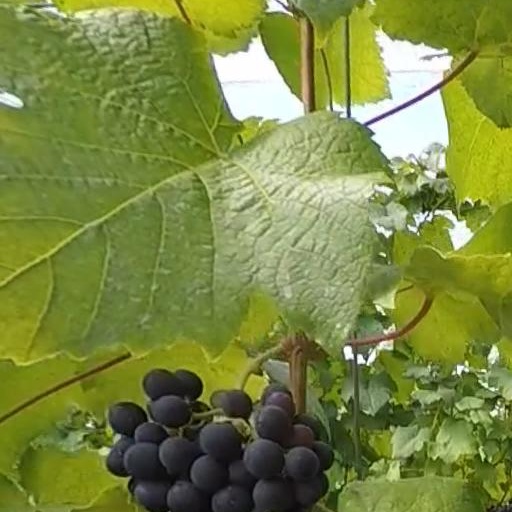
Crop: grape